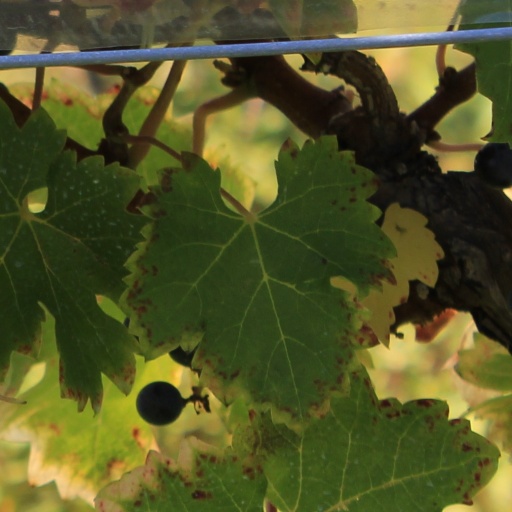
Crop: grape